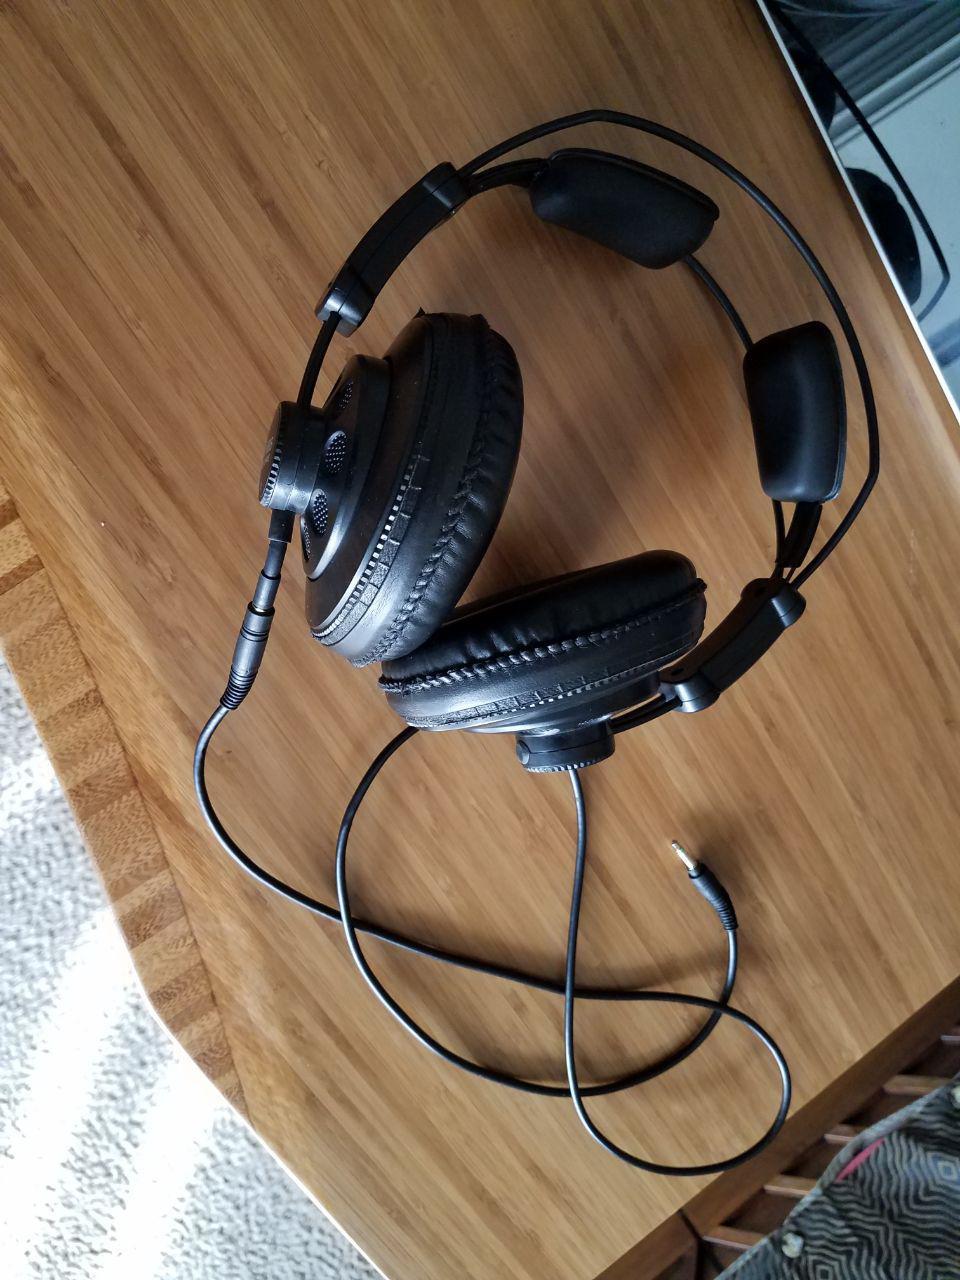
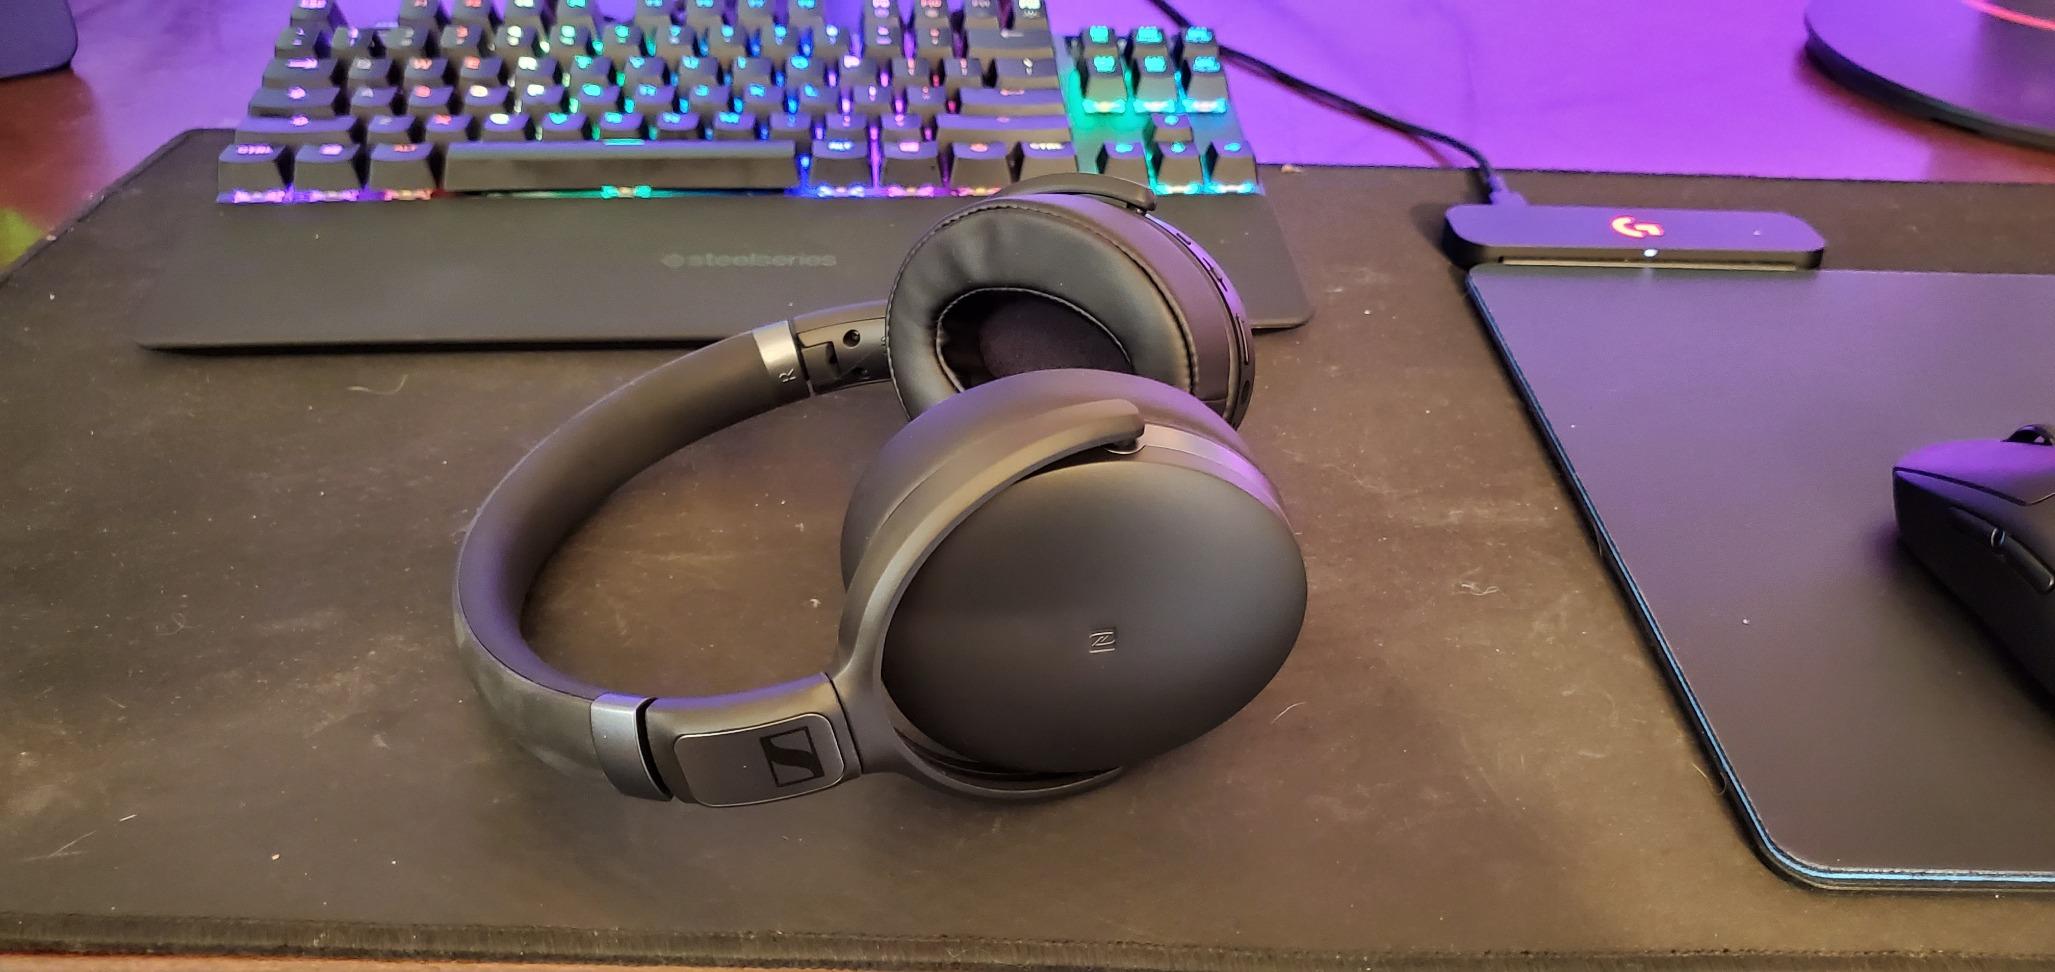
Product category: headphones
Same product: no